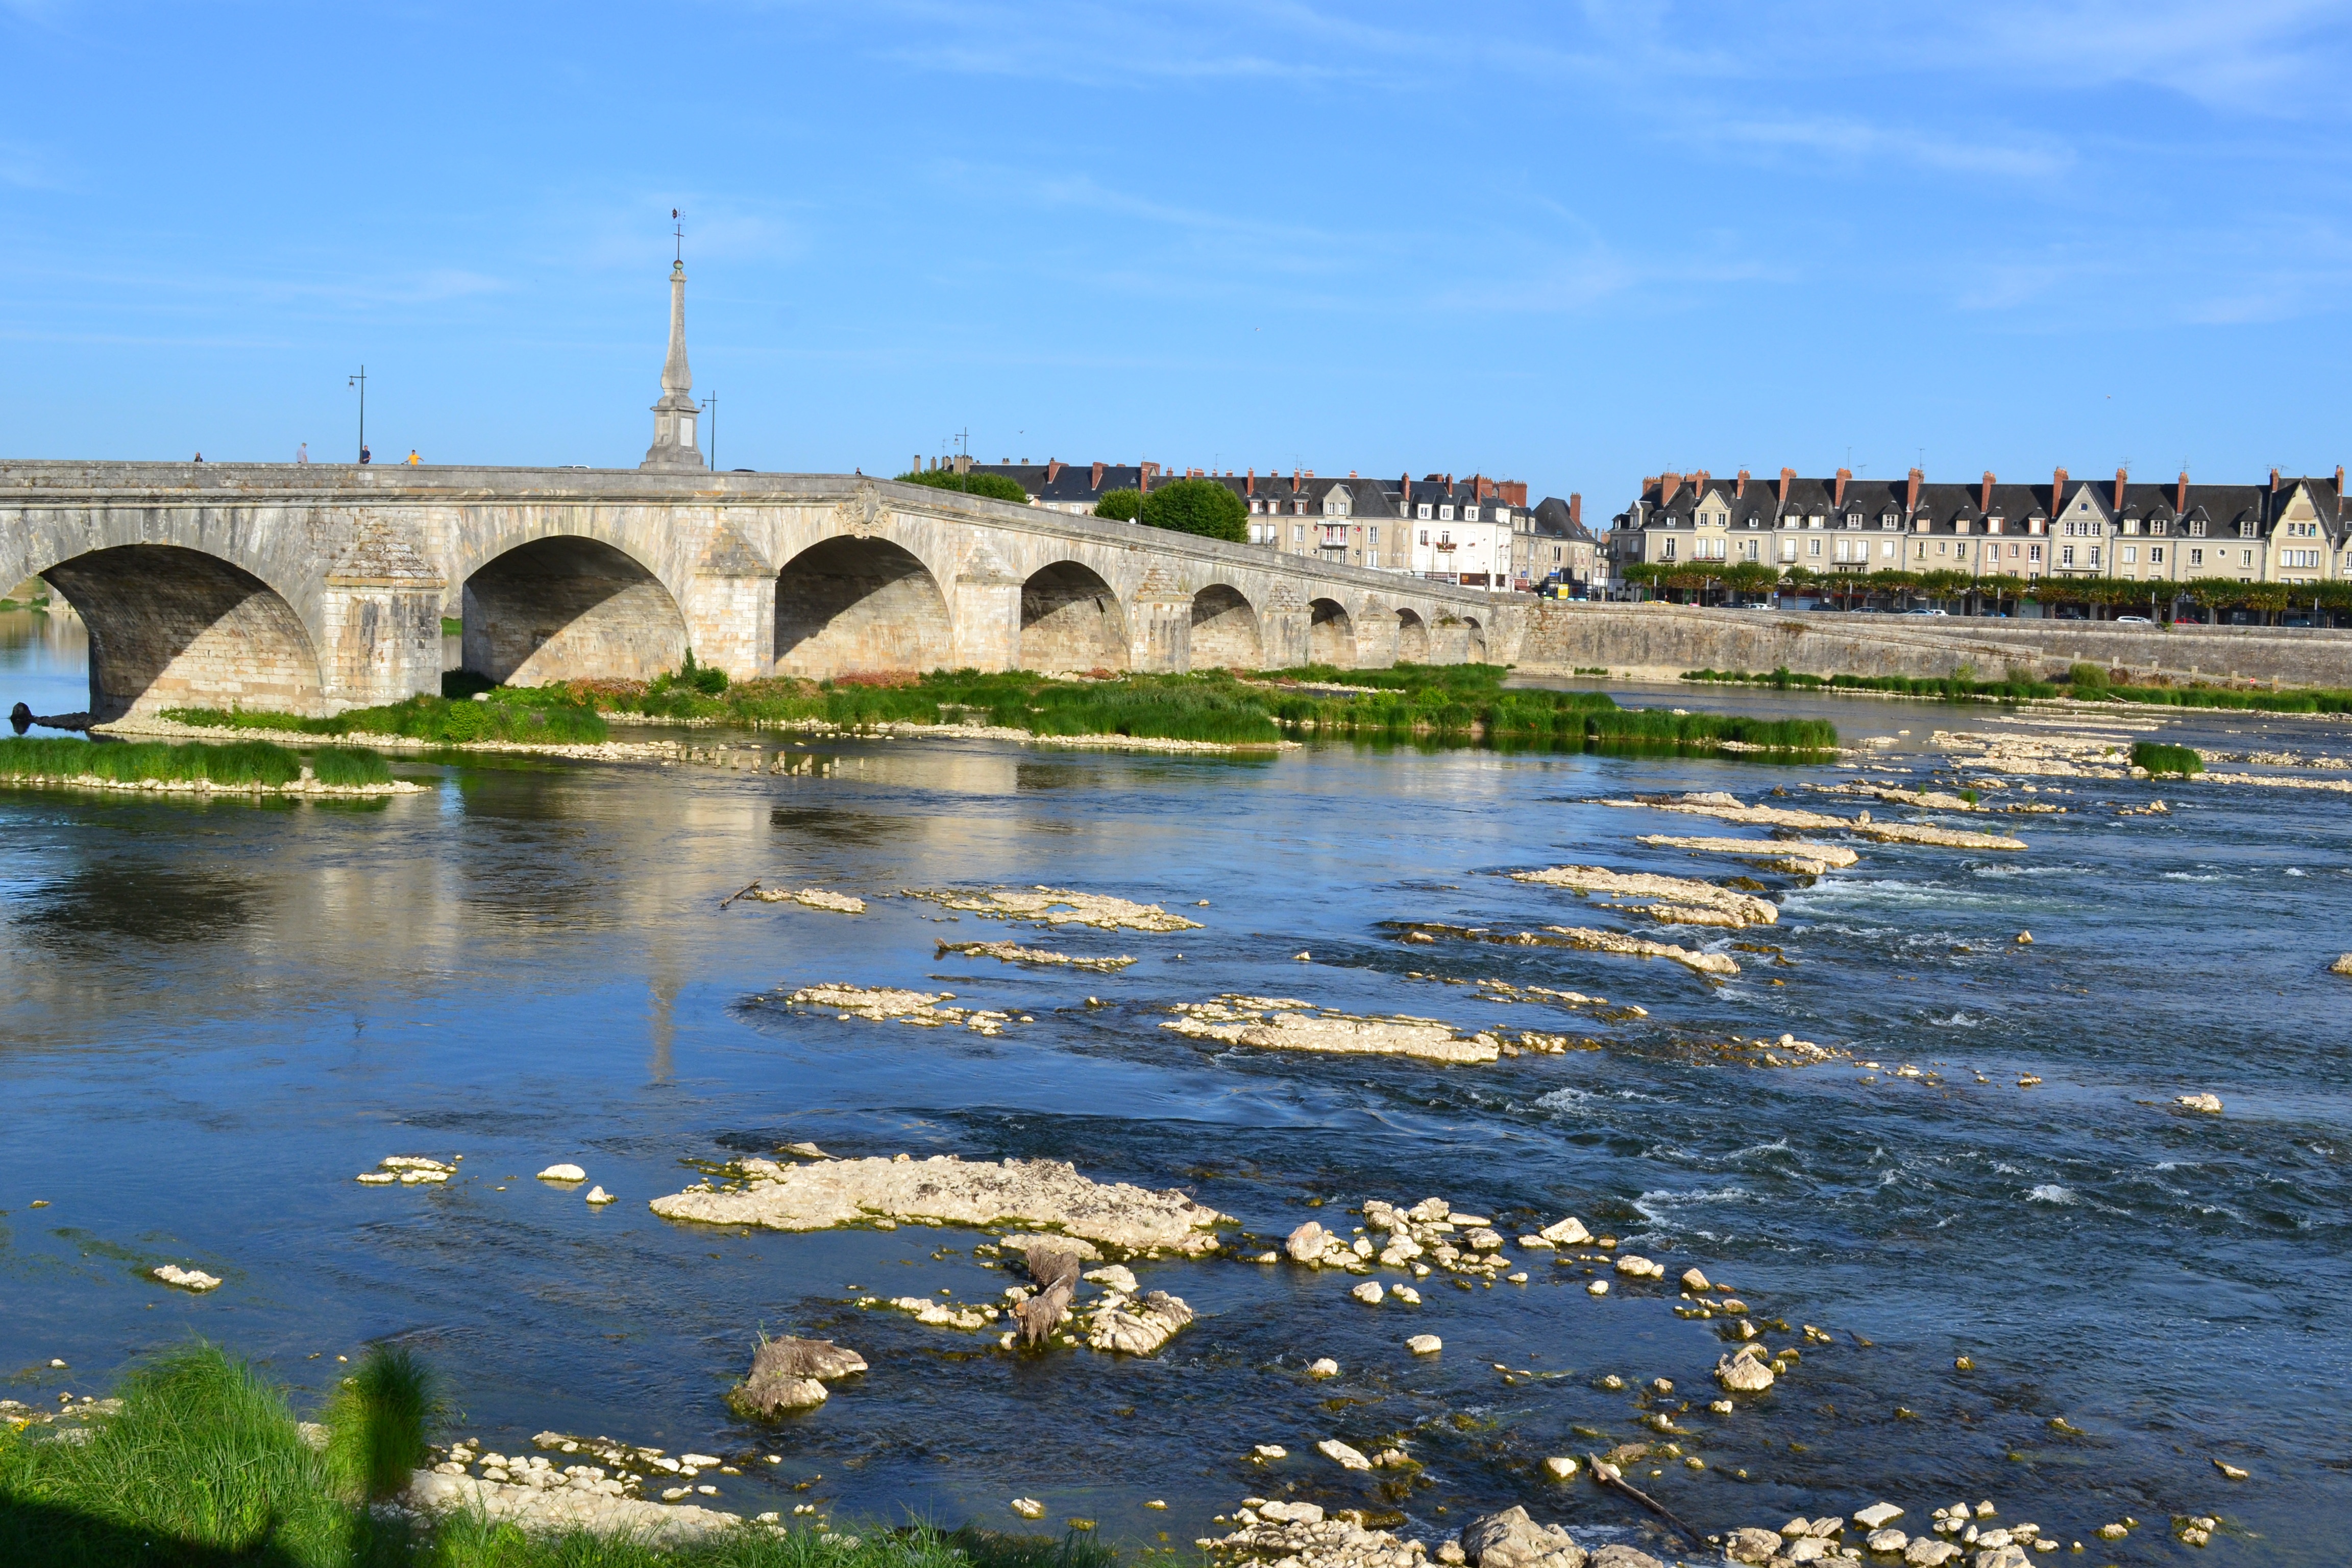
sea, water, bridge, river, pond, france, reflection, reservoir, waterway, stones, pebbles, arches, wetland, arcade, blois, loire, stone bridge